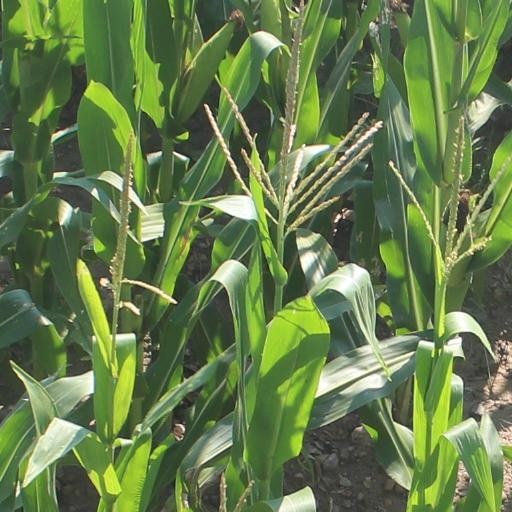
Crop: maize; corn